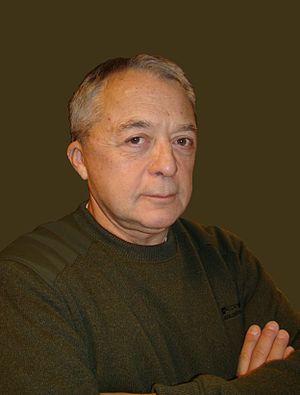
Marcel Otte, préhistorien et paléoanthropologue, professeur à l'Université de Liège, Belgique.
Marcel Otte, né le 5 octobre 1948 à Brasschaat, est un historien paléoanthropologue belge, professeur de Préhistoire à l'université de Liège, en Belgique. Son principal domaine de recherche concerne les échanges culturels à l’intérieur du continent européen durant la Préhistoire ancienne, ainsi que les mouvements liés aux aires géographiques proches. En Belgique, Marcel Otte poursuit un programme de recherche visant à la mise en valeur de la Préhistoire des sites wallons, dont la grotte Scladina à Sclayn.